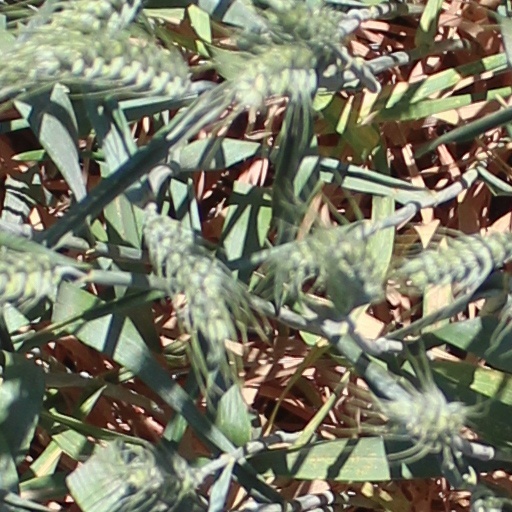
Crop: wheat